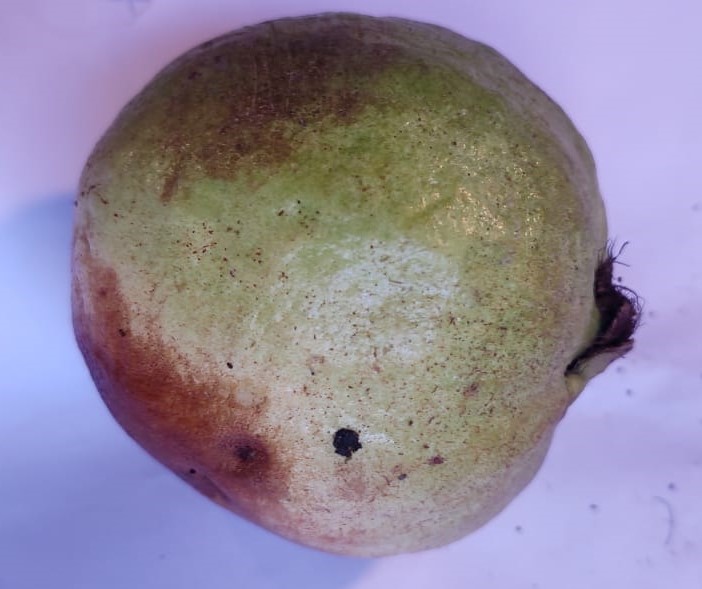
Fruit: guava
Condition: rotten